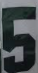
Number: 5